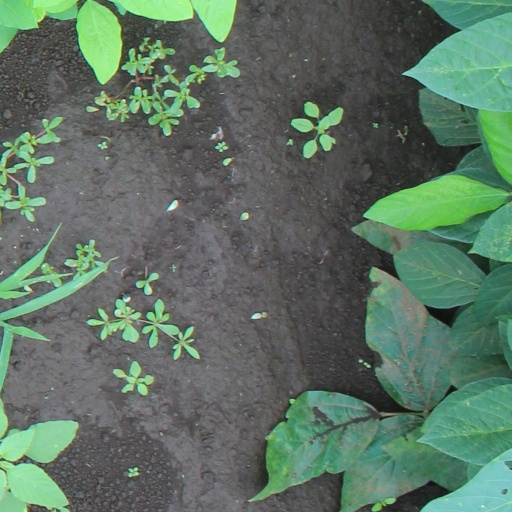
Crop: soybean